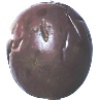
Label: Passion Fruit 1